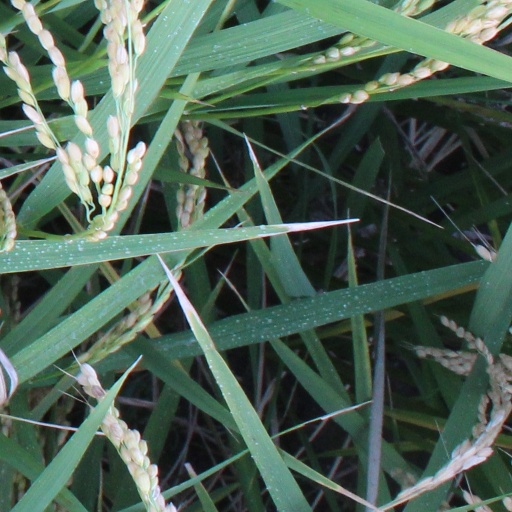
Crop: rice